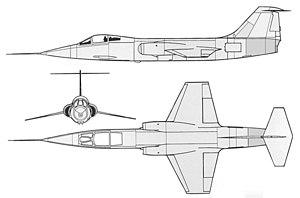
Le Lockheed XF-104 est un prototype d'intercepteur monomoteur, à haute performance et supersonique, d'une série de chasseurs légers et simples de la United States Air Force. Seuls deux appareils sont construits : l'un est utilisé principalement pour la recherche aérodynamique et l'autre sert comme banc d'essai pour l'armement. Les deux prototypes sont détruits dans des accidents au cours des essais, mais cela n'entrave pas la carrière du futur chasseur : le XF-104 est le précurseur du F-104 Starfighter, qui sera produit à plus de 2 500 exemplaires.